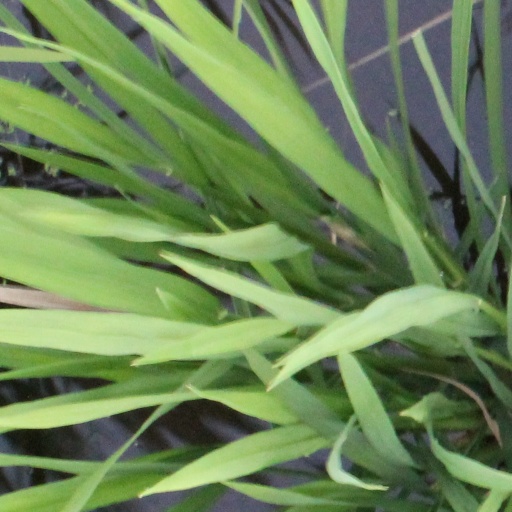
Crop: rice